Tete António

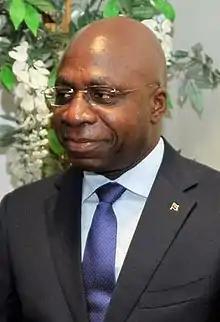
António in 2019

Tete António is an Angolan politician who has been the Minister of External Relations since 2020. He became Council Chairperson of the Southern African Development Community in August 2023. In April 2025, he was a dignitary who attended the funeral of Pope Francis.